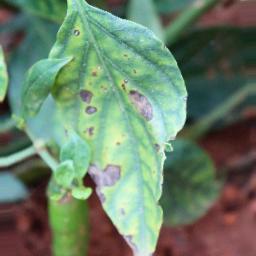
Label: cercospora